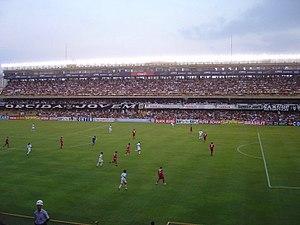
Le Clássico Alvinegro est le nom donné à la rivalité footballistique entre deux équipes de l'État de São Paulo au Brésil : le Corinthians et le Santos. Le premier match entre les deux clubs étant joué en 1913.
Le stade Urbano-Caldeira, populairement connu sous le nom de Vila Belmiro, est un stade de football situé à Santos au Brésil.